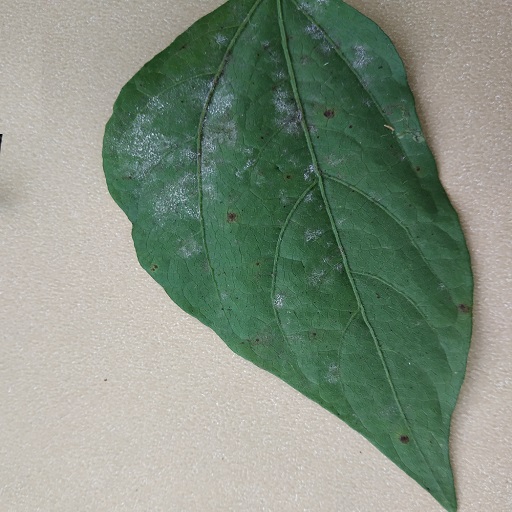
Label: Powdery Mildew